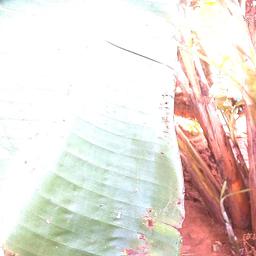
Label: MALBHOG LEAF